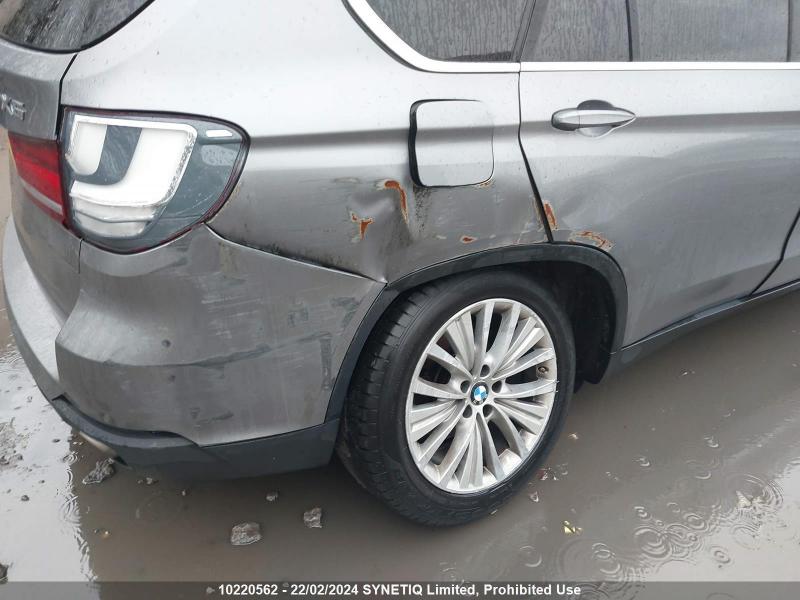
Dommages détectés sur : porte arrière droite, aile arrière droite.
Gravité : mineur